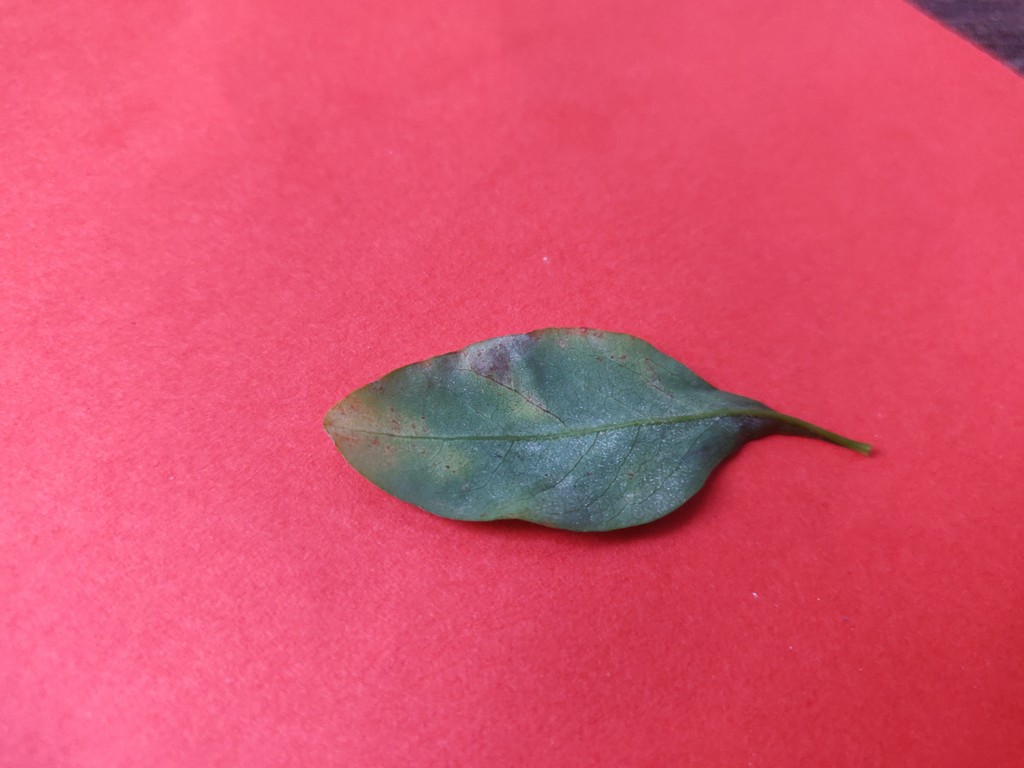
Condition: Unhealthy
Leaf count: single
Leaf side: back